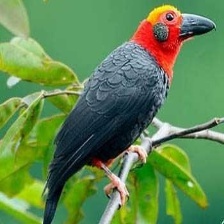
Species: BORNEAN BRISTLEHEAD
Scientific name: PITYRIASIS GYMNOCEPHALA